Exhibition Place

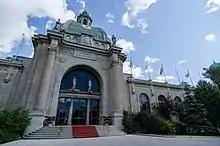
The Ontario Government Building was built in 1926 and is used as a banquet hall and event space.

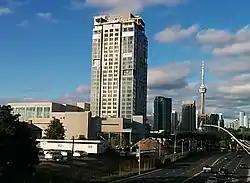
Hotel X Toronto under construction in 2017.

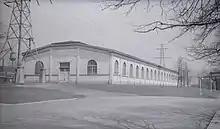
View of the Machinery Hall in 1952. The building was demolished in 1960 to make way for the Gardiner Expressway.

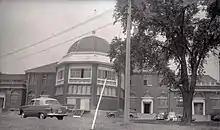
The Women's Building in 1952. The Women's Building was destroyed in a fire nine years later in 1961.

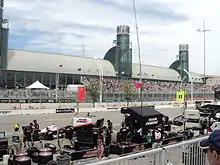
The 2013 Honda IndyCar race at Exhibition Place.

Since 1986, Exhibition Place has hosted American open-wheel car racing, currently sanctioned by IndyCar and run as the Ontario Honda Dealers Indy Toronto. The race is held annually in July. In addition to the IndyCar race, several support races are held, including Indy NXT and the NASCAR Canada Series, as well as vendor exhibits, concerts, and other off-track activities. The track layout uses local roads that wind through and around Exhibition Place and is commonly referred to as the "Streets of Toronto" circuit. The race festival takes place on a weekend, with the roads closed from Thursday until Monday.